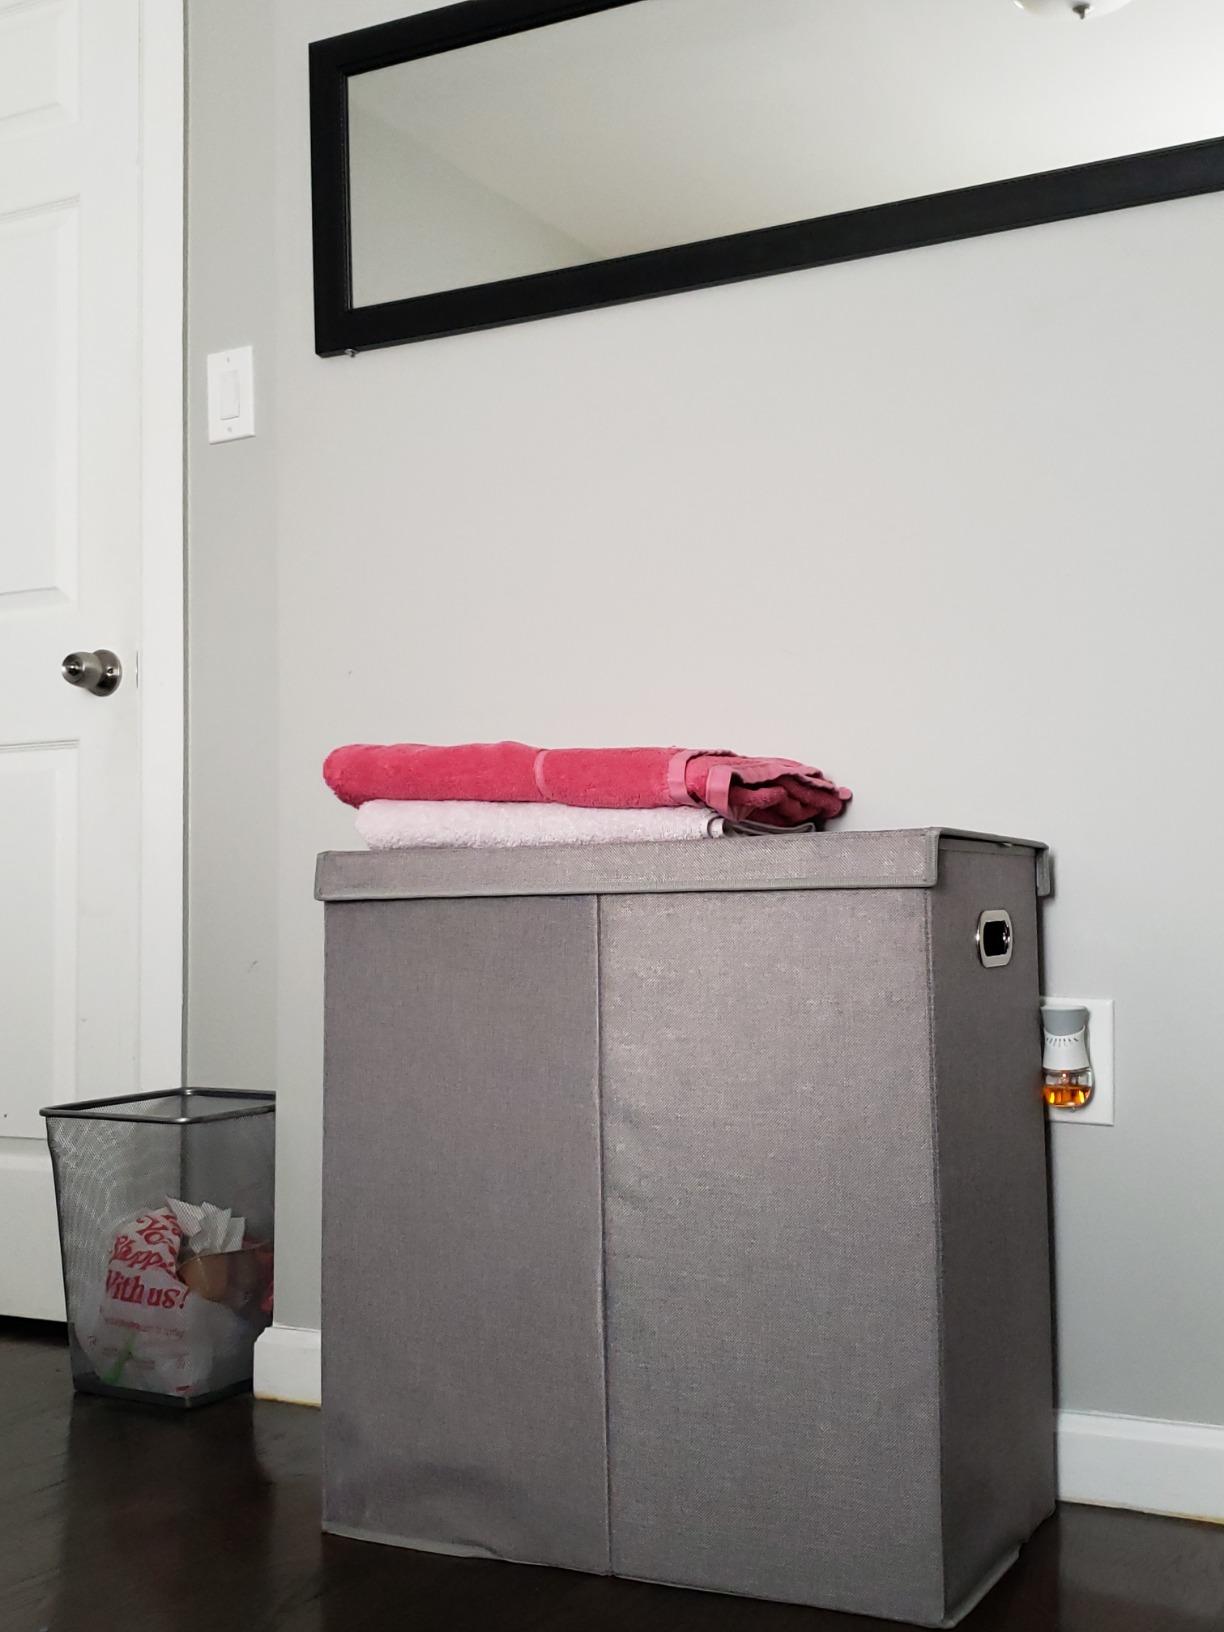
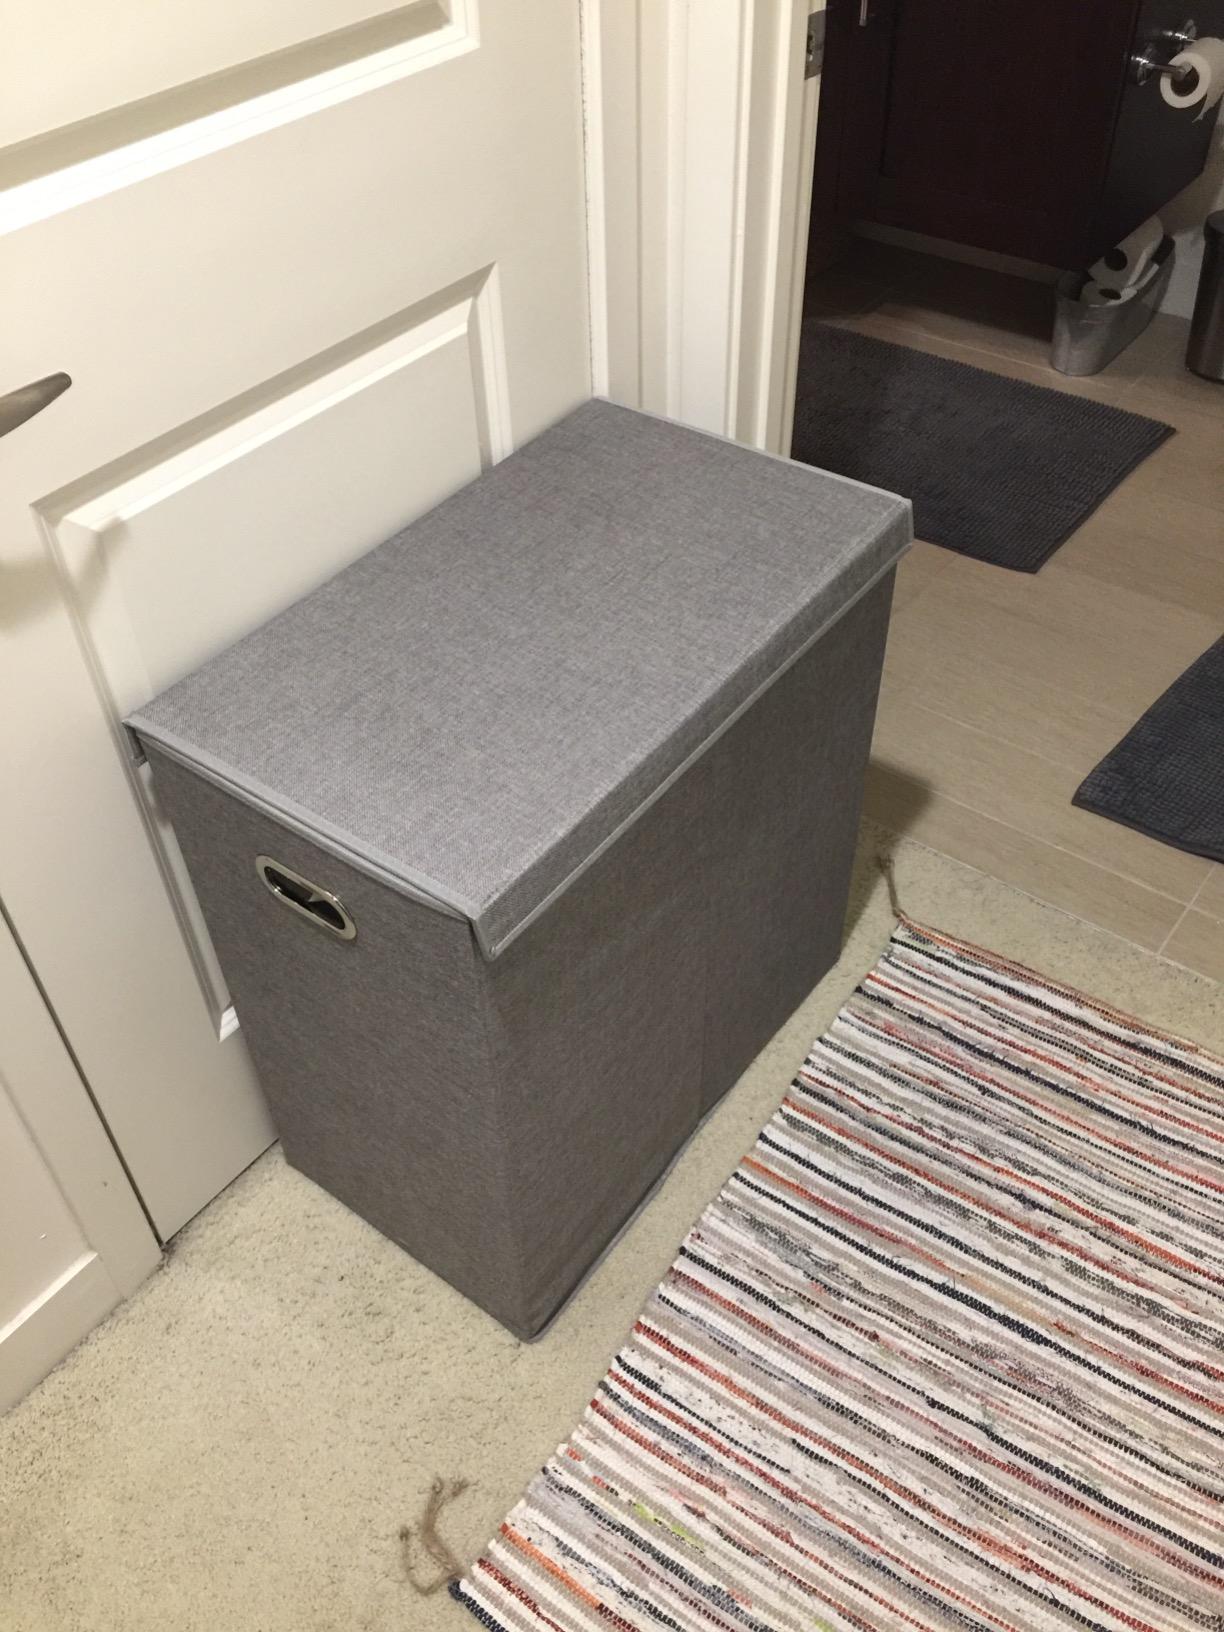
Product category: items_hamper
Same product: yes